Amiga Original Chip Set

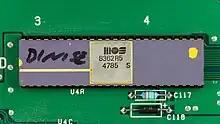
MOS 8362R5 - Denise

Denise is programmed to fetch planar video data from one to five bitplanes and translate that into a color lookup. The number of bitplanes is arbitrary, thus if 32 colors are not needed, 2, 4, 8 or 16 can be used instead. The number of bitplanes (and resolution) can be changed on the fly, usually by the Copper. This allows for very economical use of RAM, and balancing of CPU processing speed vs graphical sophistication when executing from Chip RAM (as modes beyond 4bpp in low resolution, or 2bpp in high resolution, use extra DMA channels that can slow or temporarily halt the CPU in addition to the usual non-conflicting channels). There can also be a sixth bitplane, which can be used in three special graphics modes: